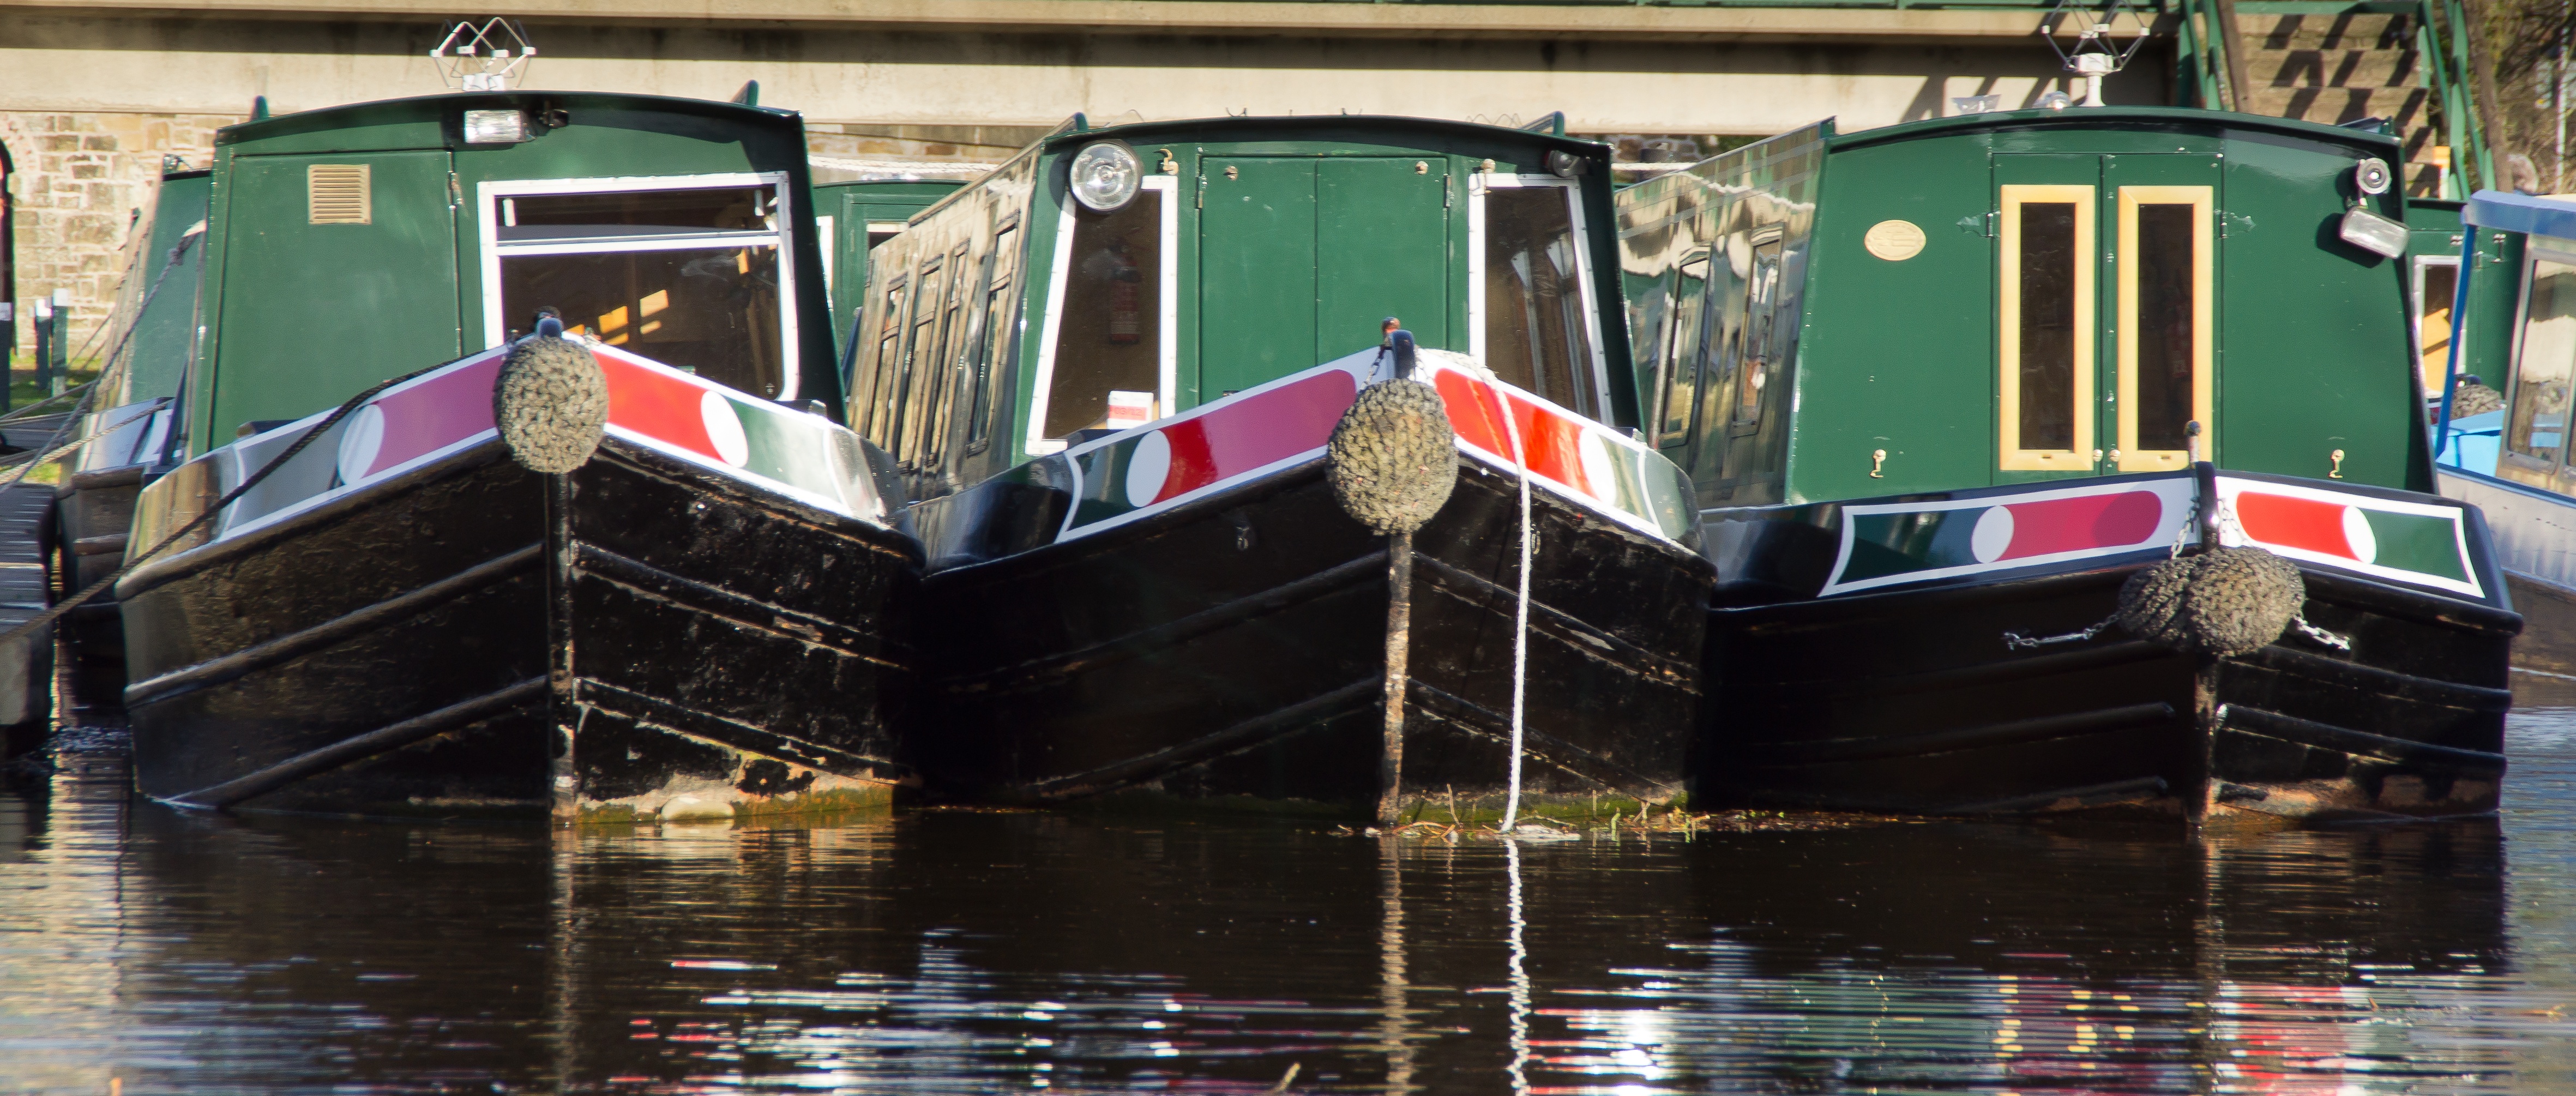
water, boat, house, old, river, canal, travel, transport, green, vehicle, scenic, tourism, waterway, outdoors, three, boats, watercraft, traditional, similar